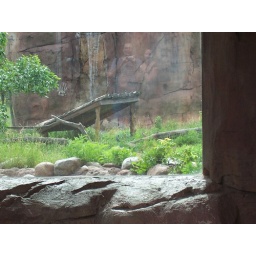
Our reflection in the glass surrounding the tiger cage